2-Aminofluorene

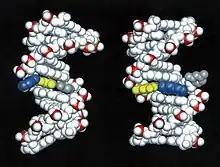
DNA damaged by carcinogenic 2-aminofluorene AF

In molecular biology, 2-AF is able to induce frameshift mutations, by deleting 2 bases in the DNA.